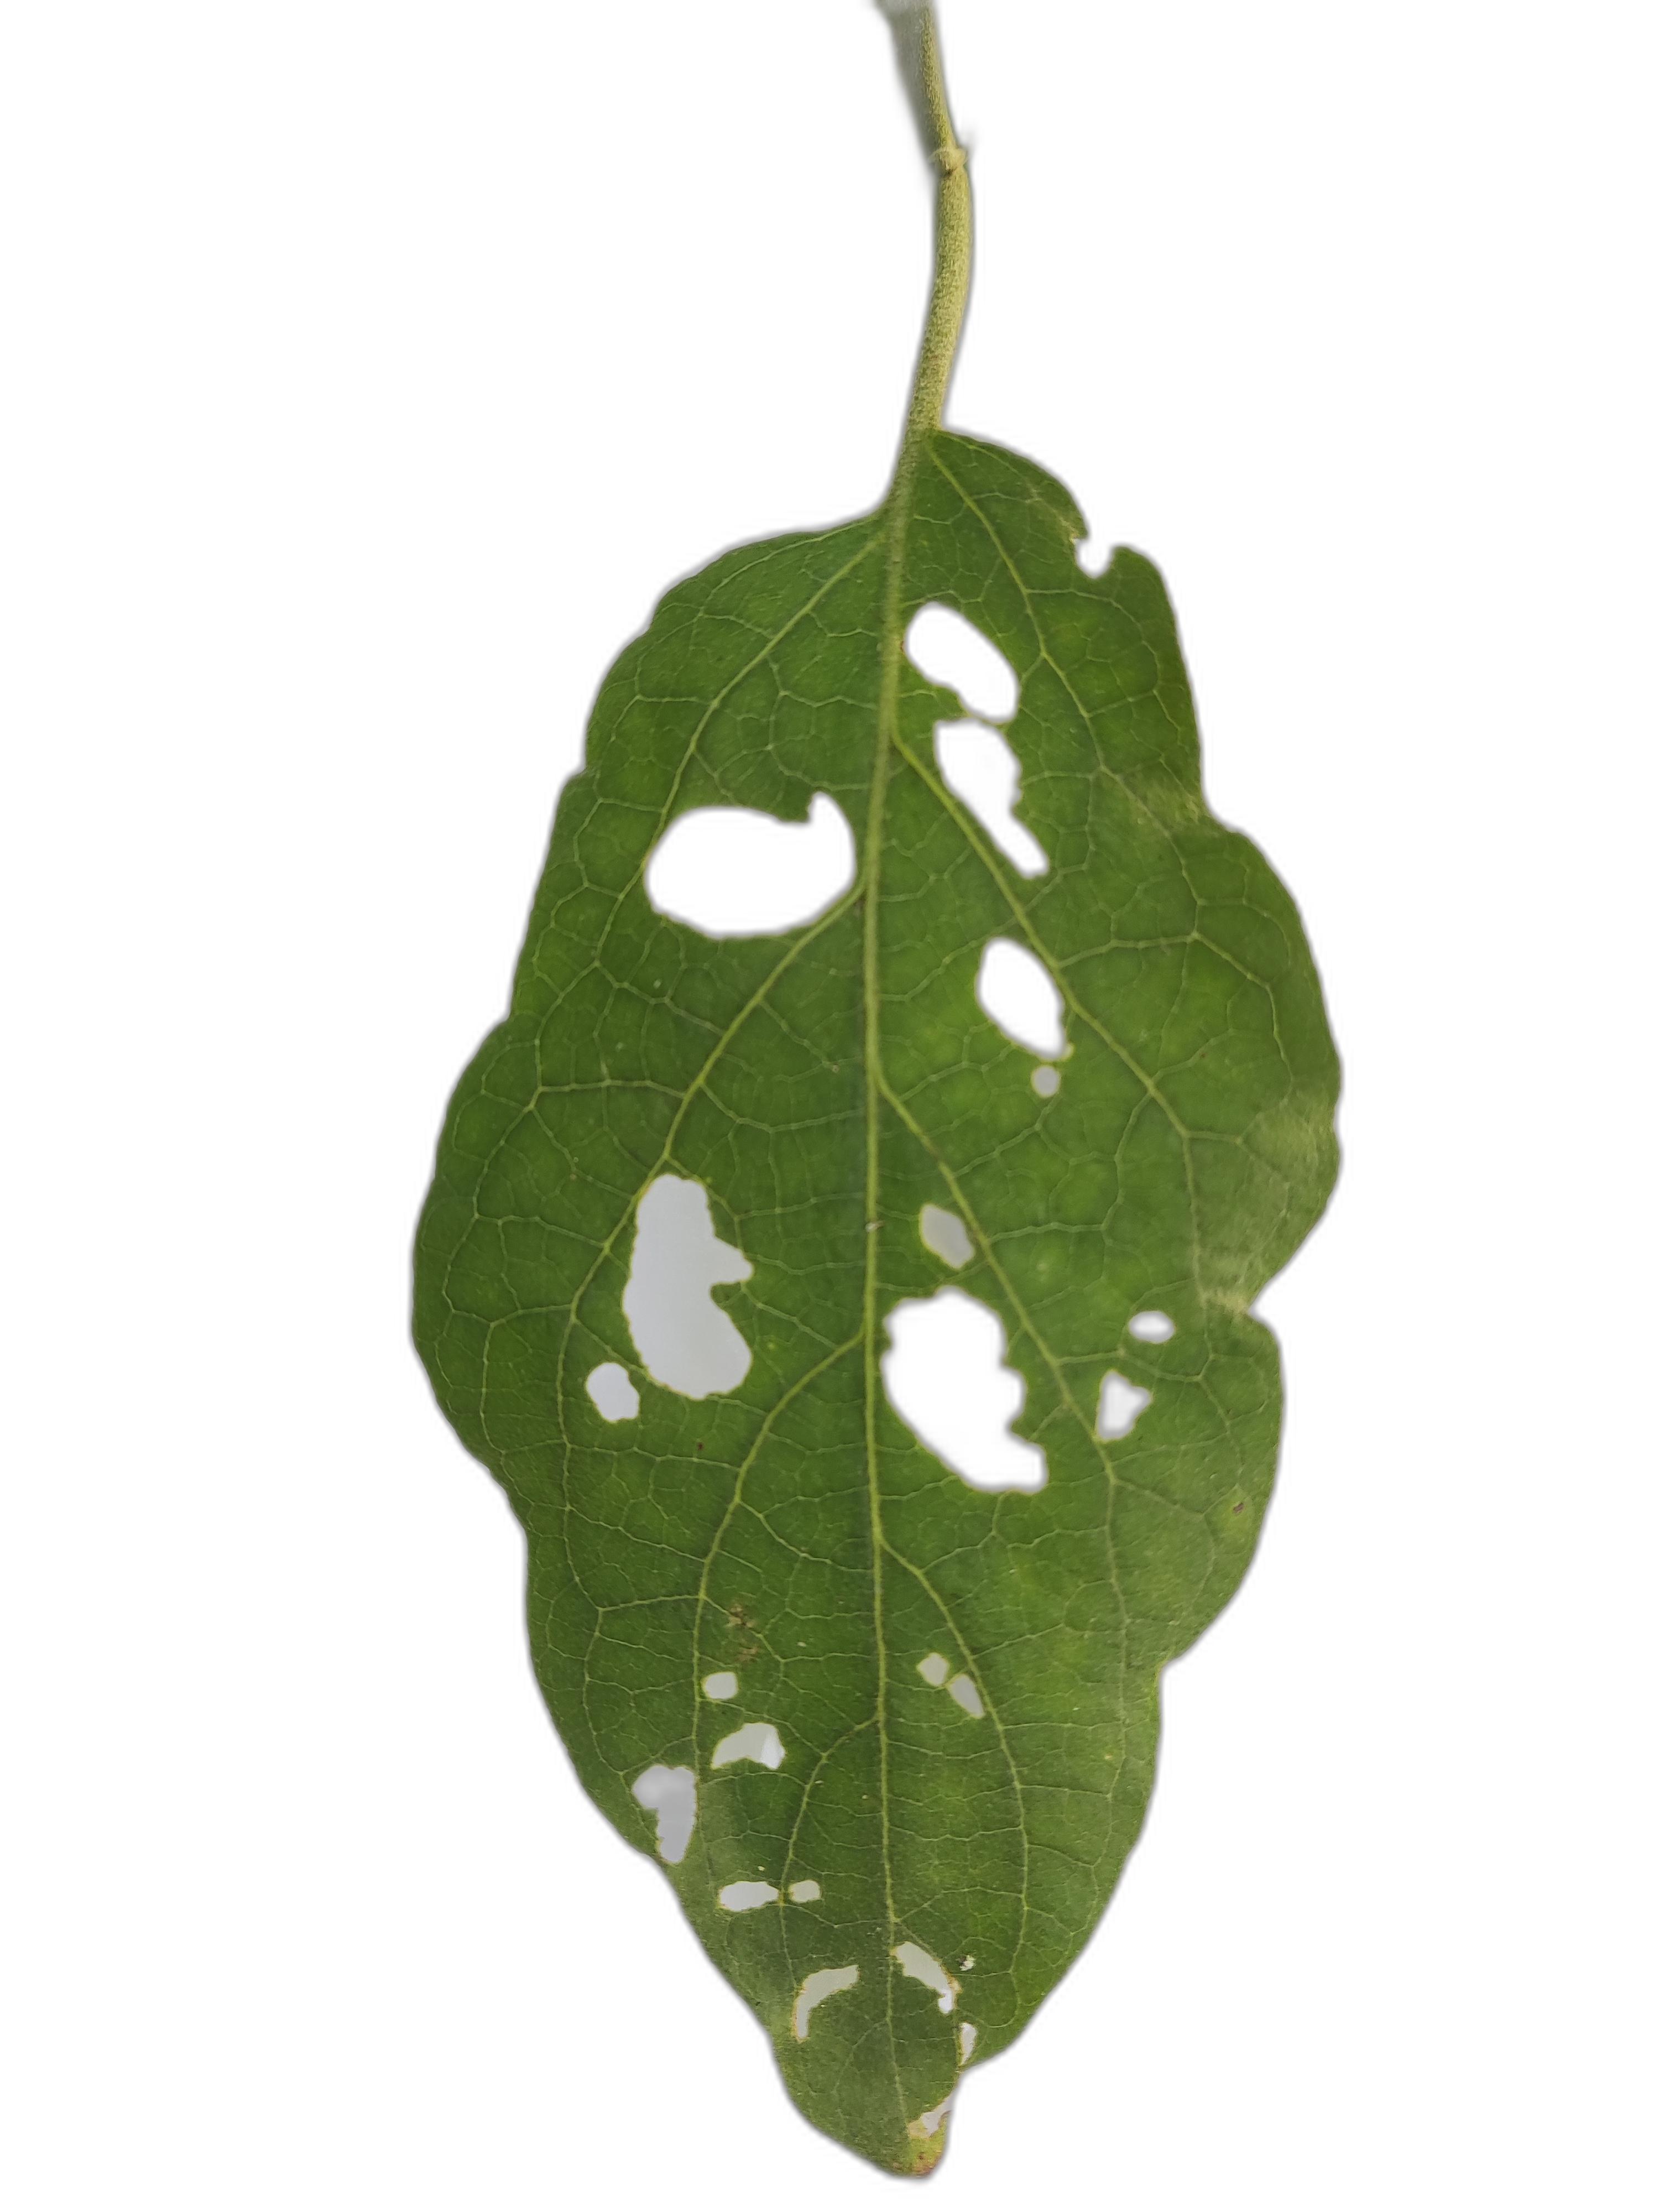
Label: Insect Pest Disease